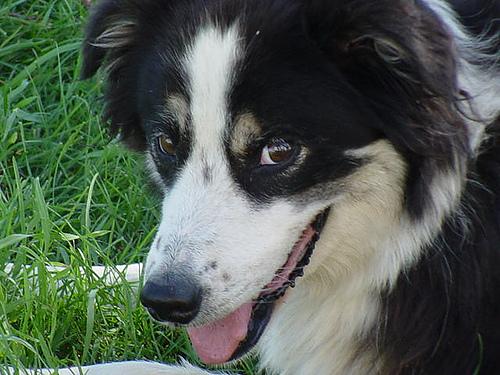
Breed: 2594-n000109-Border_collie